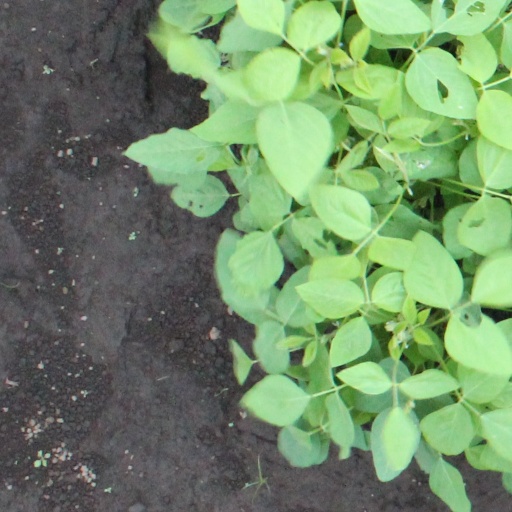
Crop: soybean